São Paulo Metro

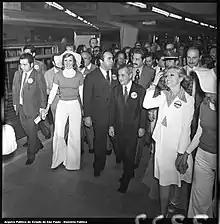
Opening of São Paulo Metro in 1974. At the center, Mayor Miguel Colasuonno and Governor Laudo Natel.

The Companhia do Metropolitano de São Paulo (Metrô) was founded on April 24, 1968. Eight months later, work on the initial North–South line (now Line 1 - Blue) was initiated. In 1972, the first test train trip occurred between Jabaquara and Saúde stations. On September 14, 1974, the segment between Jabaquara and Vila Mariana entered into commercial operation.